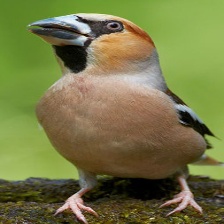
Species: HAWFINCH
Scientific name: COCCOTHRAUSTES COCCOTHRAUSTES